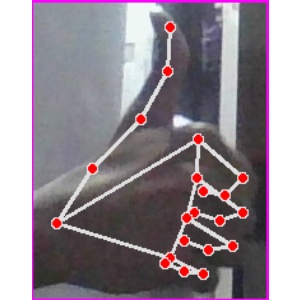
अक्षर: थ